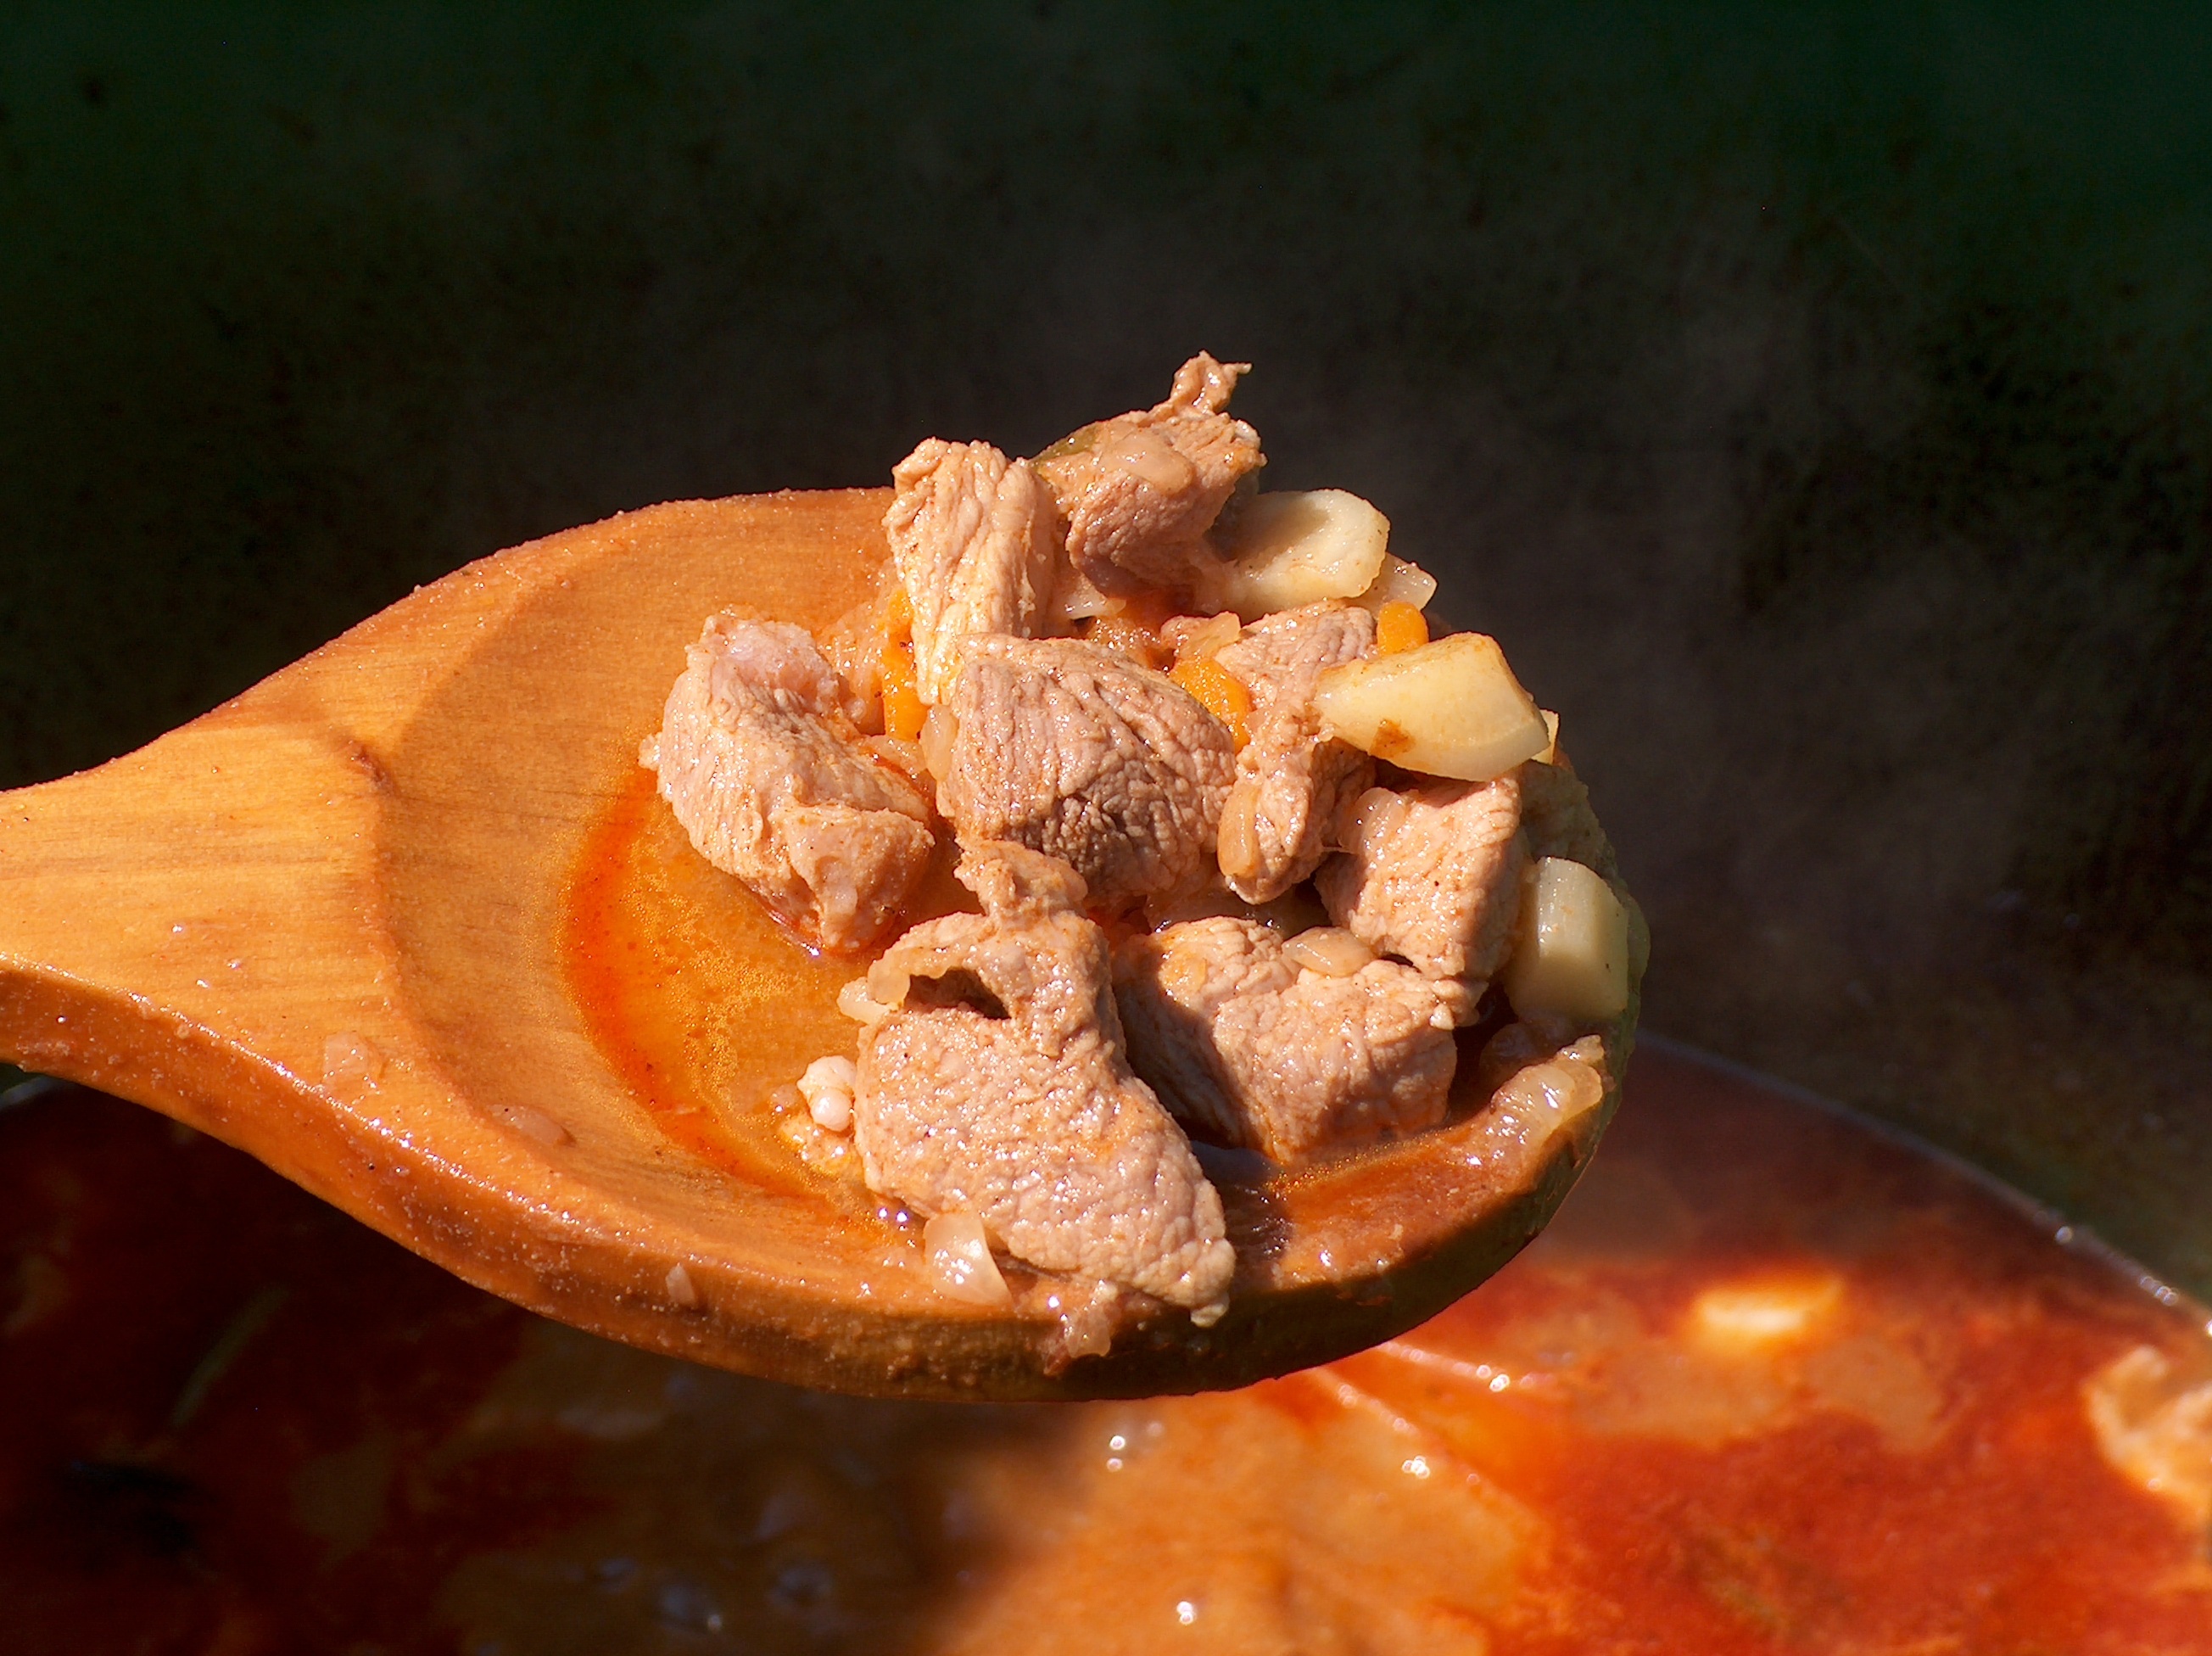
dish, food, cooking, produce, vegetable, kettle, meat, cuisine, soup, gastronomy, goulash soup